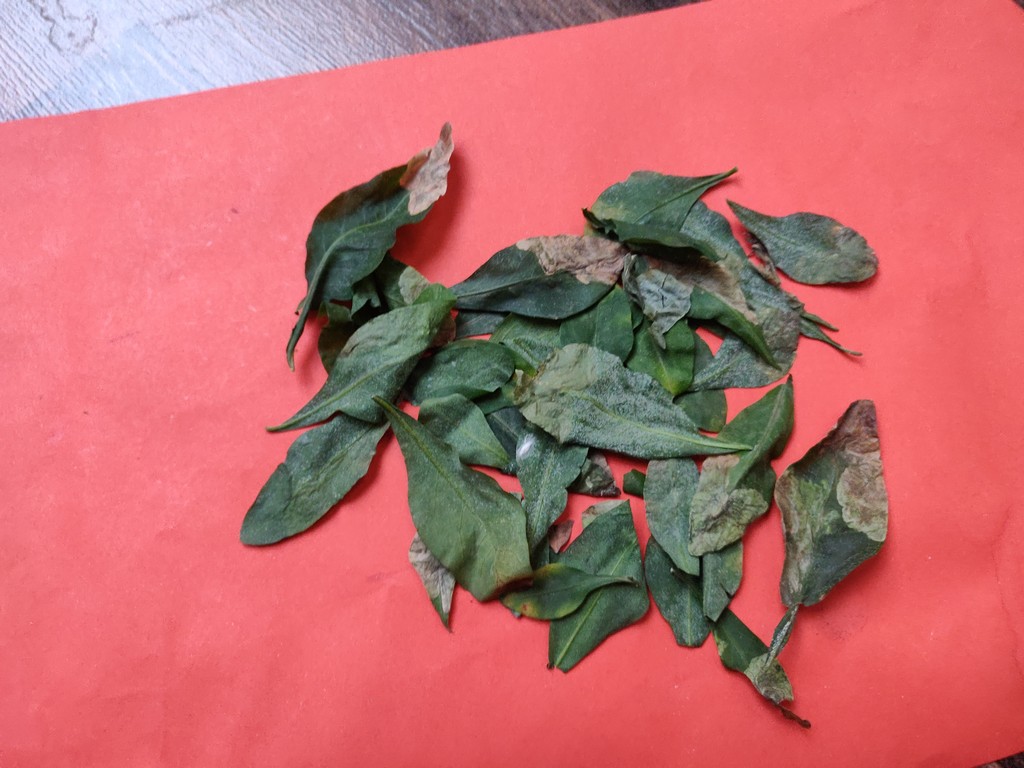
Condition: Unhealthy
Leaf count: multiple
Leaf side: unknown